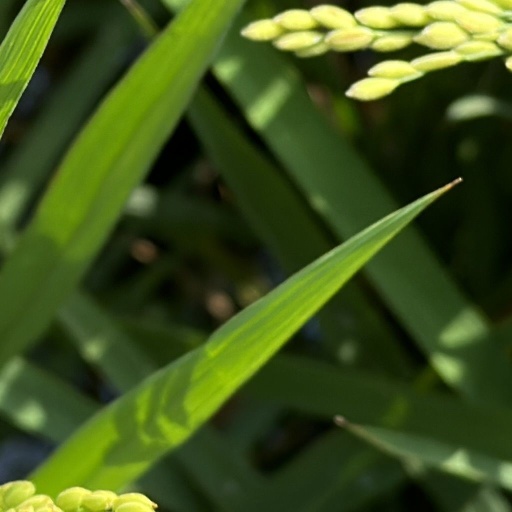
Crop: rice